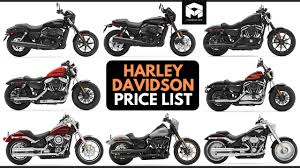
Vehicle type: Motorcycles